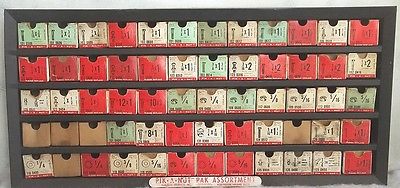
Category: cabinet